Adrian Boult

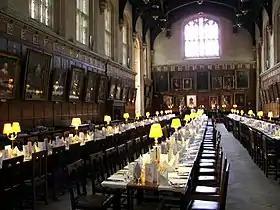
Christ Church, Oxford, where Boult was an undergraduate 1908–12

Boult was born in Chester, Cheshire, the second child and only son of Cedric Randal Boult (1853–1950), and his wife, Katharine Florence ( Barman; d. 1927).